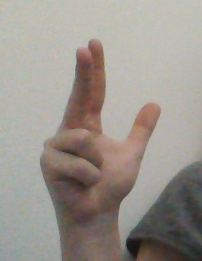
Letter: al